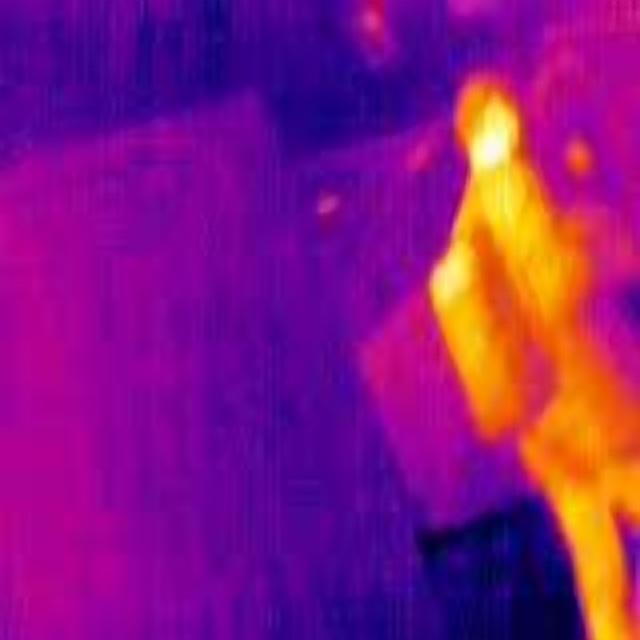
Detected objects:
label: person